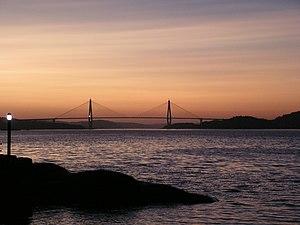
Le Pont d'Uddevalla est un pont suspendu qui supporte la Route européenne 6 et franchit le bras de mer Sunninge dans la commune de Uddevalla du comté de Västra Götaland dans le sud-ouest de la Suède.